Watchung, New Jersey

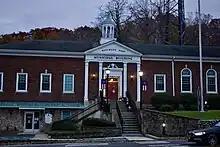
Watchung Municipal Building.

In the wake of public fear that ensued after the 1938 radio broadcast of Orson Welles' "The War of the Worlds", National Guard troops were stationed around the hills in Watchung, as told on the vinyl record recording of news reports of the day.